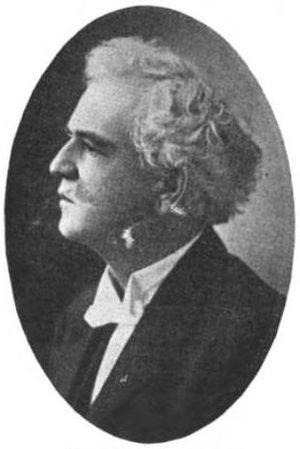
Le premier district congressionnel du Dakota du Sud est un ancien district électoral américain se trouvant dans le Dakota du Sud. Il a existé de 1913 à 1983.